Indian Naval Air Arm

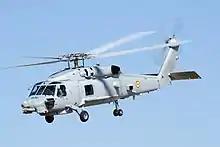
MH-60R Seahawk "Romeo" of Indian Navy

HAL Dhruv; developed by Hindustan Aeronautics Limited, the Navy received its first Dhruvs on 28 March 2002. It is expected to receive a total of 120 units to replace the Chetak helicopters in service. The naval variant is fitted with the Super Vision-2000 maritime radar, capable of detecting targets with low radar cross-section at a range of . The anti-submarine version of the helicopter is fitted with dunking sonar, torpedoes, depth charges. The helicopter may also be fitted with the missiles for anti-ship roles. However, in 2008, the Indian Navy pronounced Dhruv unsuitable for its role as an ASW platform. Indian Navy will continue to procure Dhruv as a multi-role utility platform. During the commissioning ceremony Vice Admiral Sinha said that "In the Navy, Dhruv helicopters have transformed into an advanced search and rescue (SAR) helicopter also used for missions like heliborne operations, and armed patrol with night vision devices. Such machines in the inventory have become imperative for the Navy given the scenario of low-intensity maritime operations (LIMO) and coastal security construct." In 2013 Indian Navy showed keen interest in the armed version of the HAL Rudra. Impressed with the Dhruv's sensors which were able to track ships and also read their names at ranges of . The Navy may induct 20 more helicopters into service. A new squadron INAS 323 Harriers was commissioned with HAL Dhruv MKIII variant. Navy placed order for 16 MKIII helicopters and 6 of them are delivered with the remaining 10 to be delivered by Dec 2021. Naval variant of MKIII comes with 19 specific systems suited for maritime role.